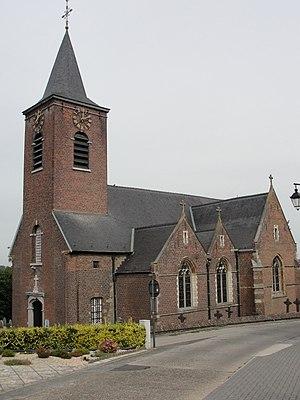
Pollare est une section de la ville belge de Ninove située en Région flamande dans la province de Flandre-Orientale et le Denderstreek.